1922 All-Ireland Senior Football Championship final

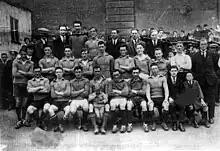
Dublin, champions

The 1922 All-Ireland Senior Football Championship final was the 35th All-Ireland Final and the deciding match of the 1922 All-Ireland Senior Football Championship, an inter-county Gaelic football tournament for the top teams in Ireland.